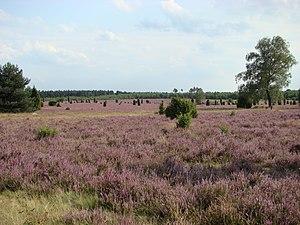
Le parc naturel de Südheide a été aménagé en 1964 à l'est et l'ouest du faubourg de Südheide, en Basse-Saxe. Il se caractérise par des forêts et prairies très étendues. 5% de sa superficie est classée Aire protégée et 90% en ZNIEFF.